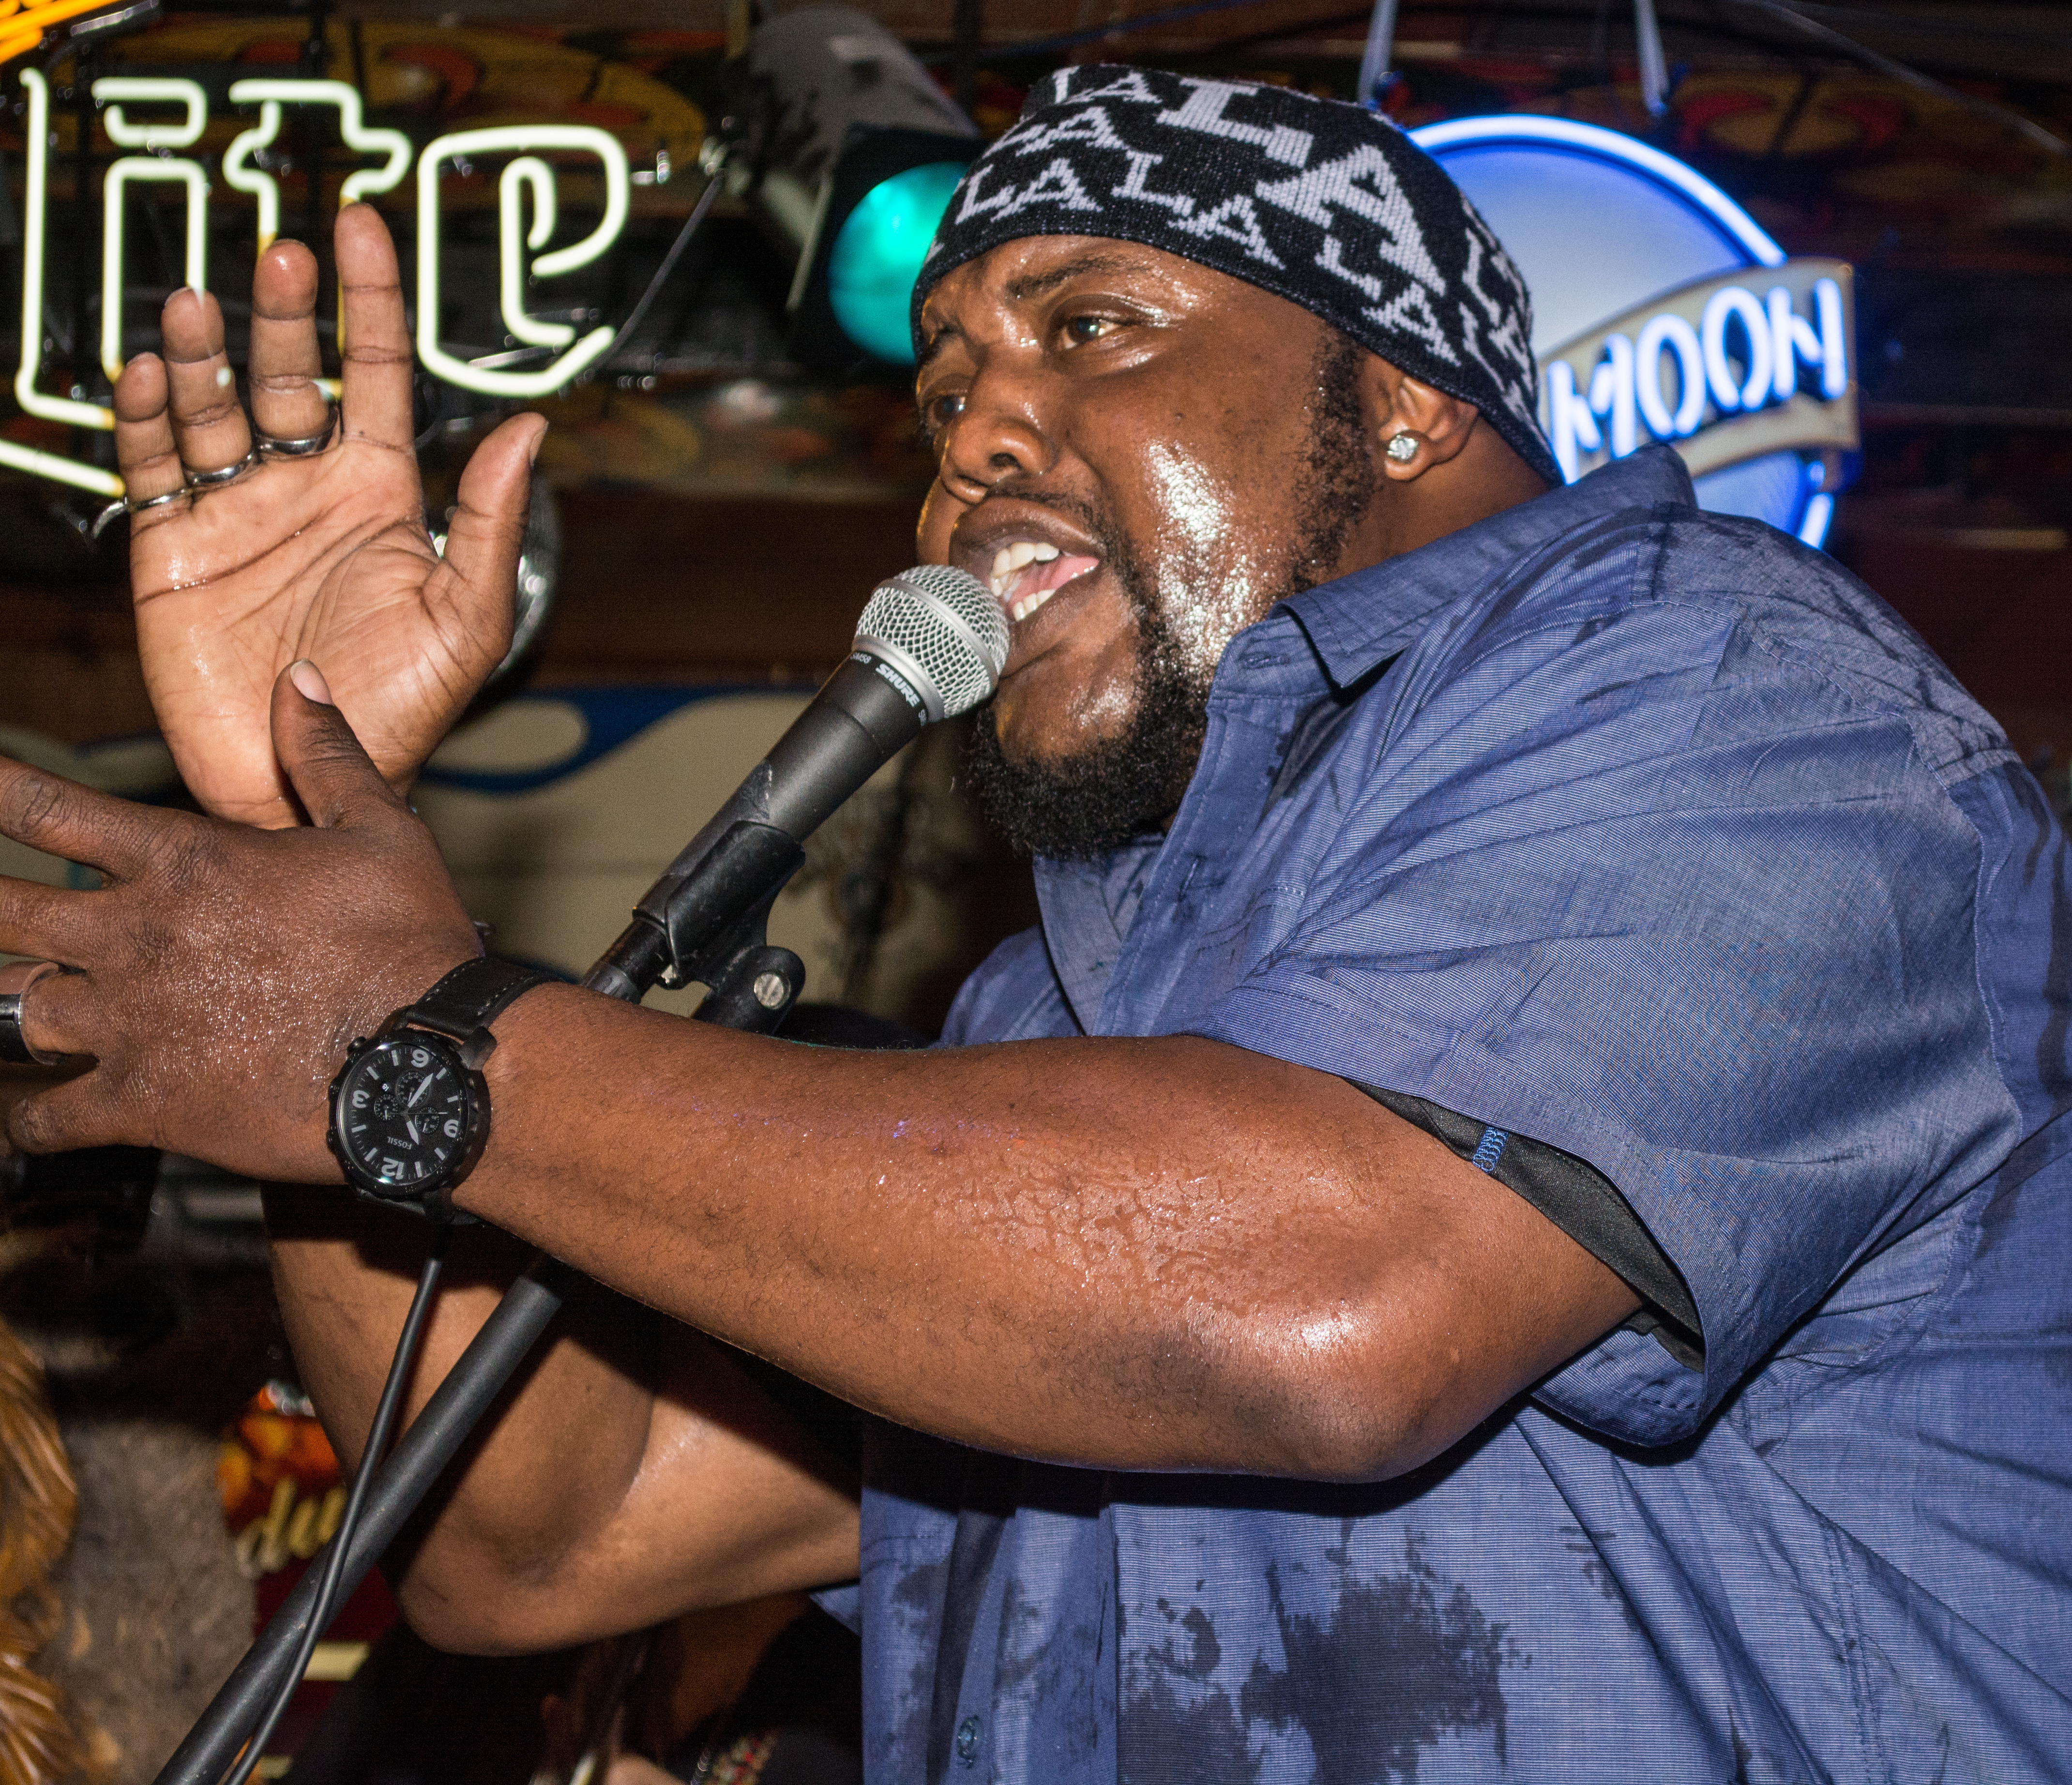
person, music, musician, drum, drummer